Reading Furnace Historic District

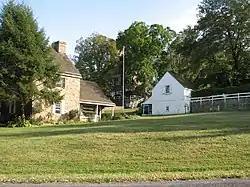
Reading Furnace and Farm buildings, September 2010

The Reading Furnace Historic District is a national historic district that is located in Warwick Township and East Nantmeal Township, Chester County, Pennsylvania.